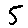
Label: 5